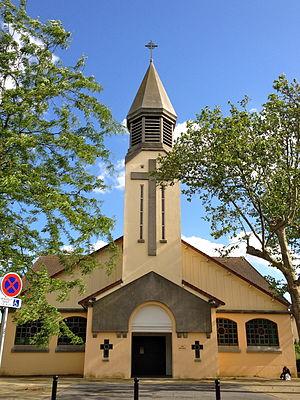
L'église Sainte-Thérèse de Savigny-sur-Orge (91)
Savigny-sur-Orge est une commune française située dans le département de l’Essonne en région Île-de-France.